Bharati Vidyapeeth Deemed University College of Engineering, Pune

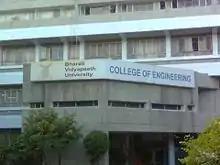

The college is located from Pune on Pune-Satara Road. The college has the following facilities: